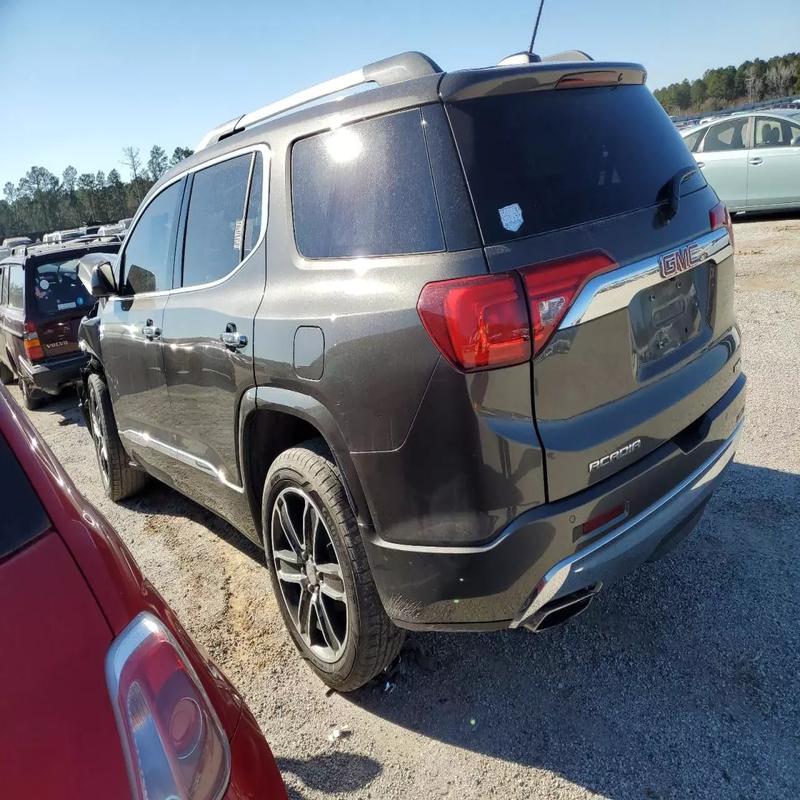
Aucun dommage détecté.
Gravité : aucun